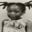
Label: girl